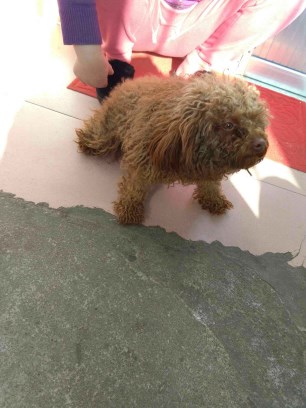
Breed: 7449-n000128-teddy